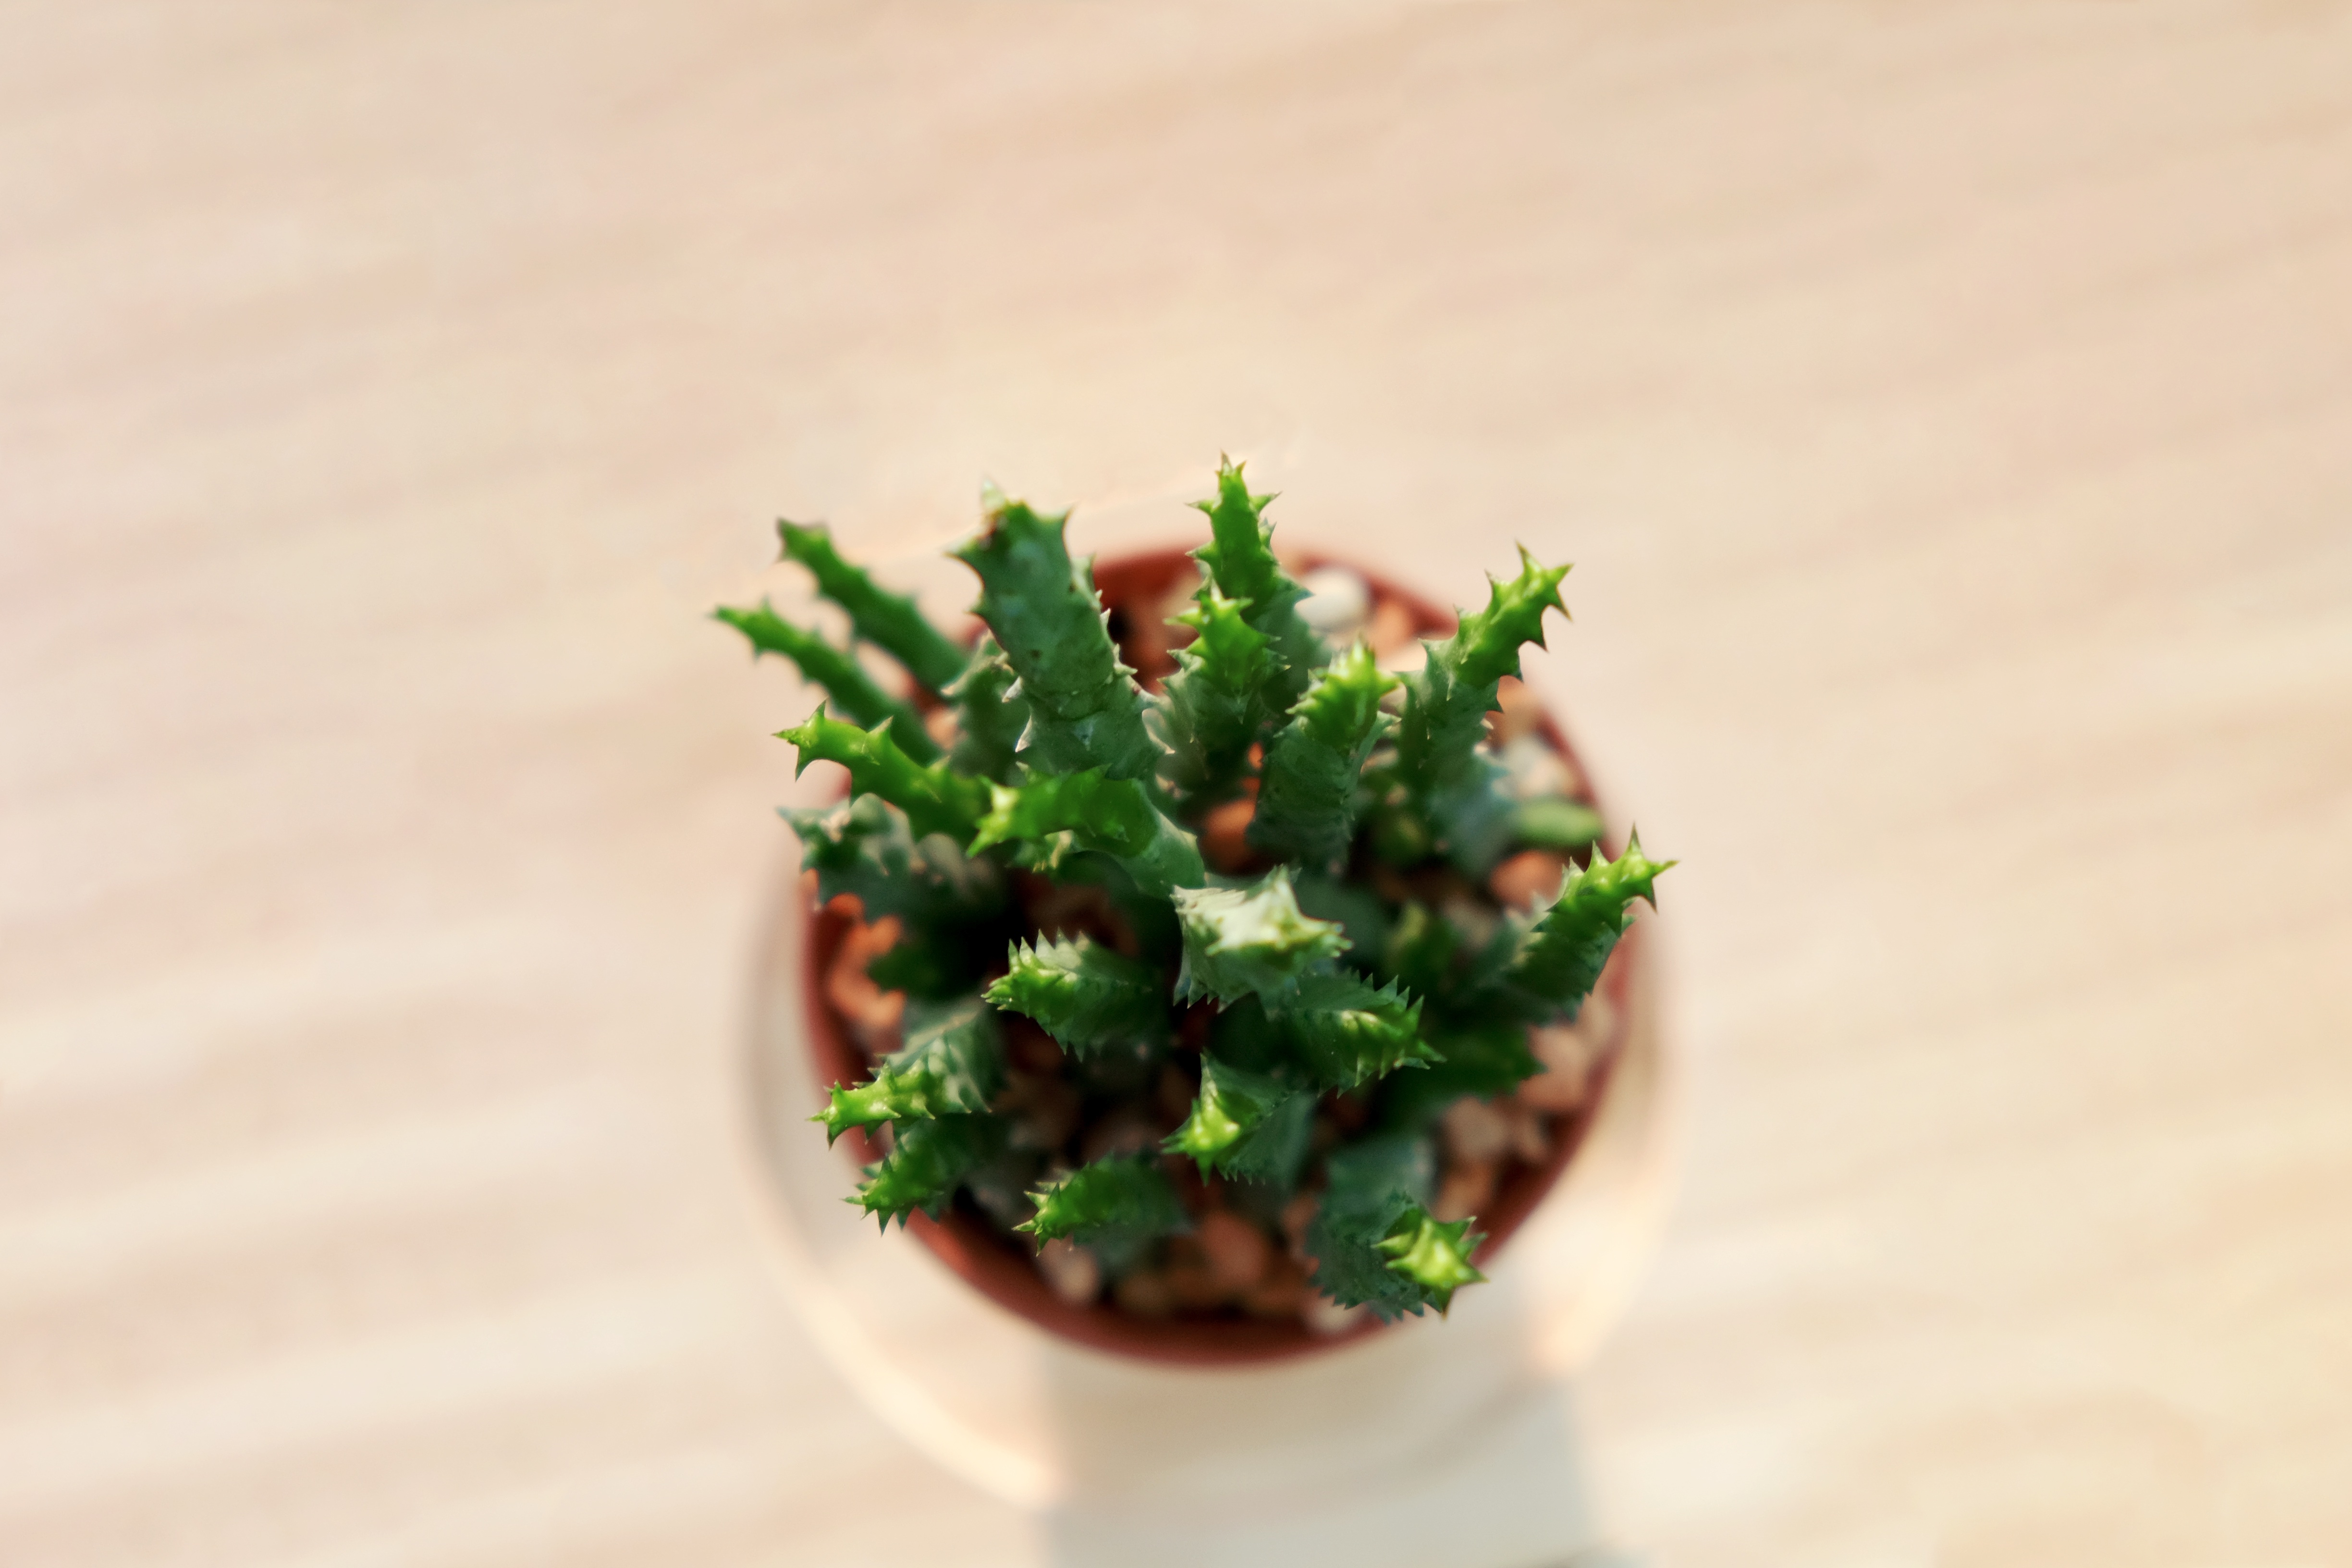
plant, flower, dish, food, green, produce, vegetable, christmas tree, christmas decoration, land plant